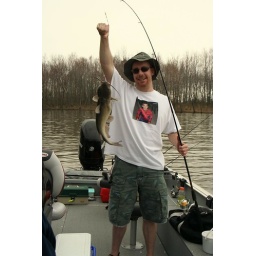
1st fish in the boat